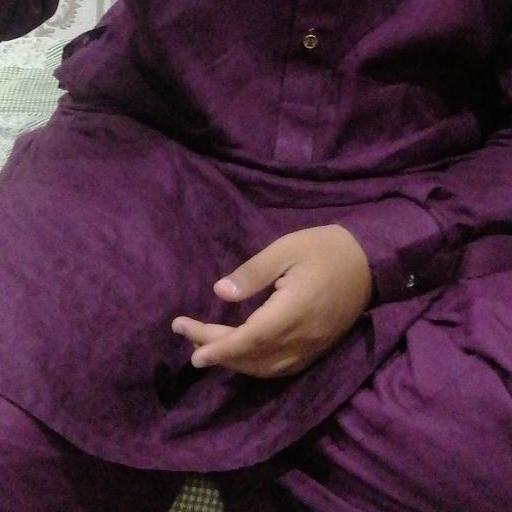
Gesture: no_gesture